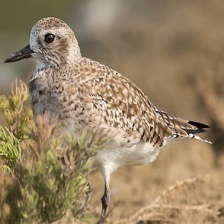
Species: GREY PLOVER
Scientific name: PLUVIALIS SQUATAROLA